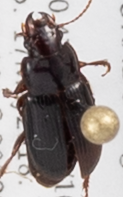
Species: Harpalus desertus
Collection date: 2018-05-17
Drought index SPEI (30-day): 0.814
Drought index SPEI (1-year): -0.674
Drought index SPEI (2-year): -0.184